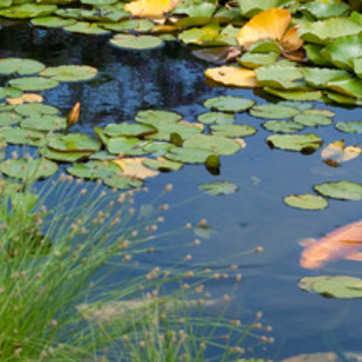
Material: water